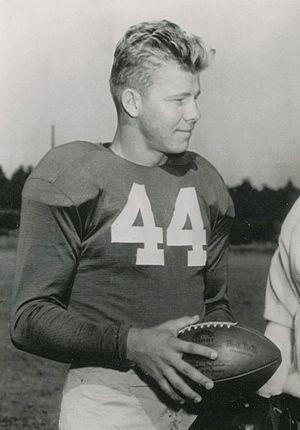
William Kyle Rote, Sr., né le 27 octobre 1928 à San Antonio, au Texas et mort le 15 août 2002 à Baltimore, dans le Maryland, est un Américain, joueur professionnel de football américain, aux postes de running back et de wide receiver. Il joue pendant onze ans dans la National Football League pour les Giants de New York.